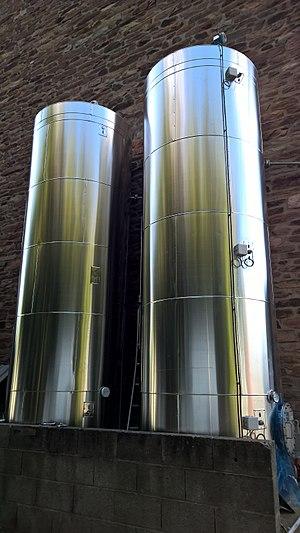
Bâche alimentaire
La bâche alimentaire est un réservoir, généralement de forme cylindrique, en position verticale ou horizontale, réalisé en tôle d'acier carbone ou en acier inoxydable. Elle est montée sur un socle et calorifugée.